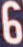
Number: 6